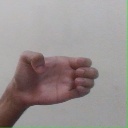
अक्षर: ख